Teatro Opera

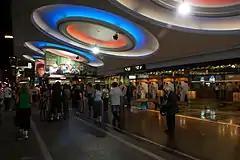
The theatre entrance

In short, the Teatro Ópera is one of the most important at the building level in Buenos Aires, and one of the best examples of Art Deco architecture in the city — this was despite the fact that Art Deco had largely ceased to be avant-garde at the time of the theatre's construction. Its facade is imposing, sporting a central volume with curved lines, columns and numerous elongated windows, which ends in a stepped tower which gives the building its signature look. At each end, the front is covered in black granite, with borders of glass etched with concentric semicircular patterns that are very characteristic of Art Deco decoration. The marquee is another important element — at night three large circular LED flood lights illuminate the sidewalk, constantly changing color.